Palisades Center

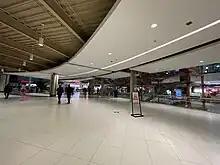
The mall in 2021

The mall temporarily closed as a result of the COVID-19 pandemic, and suffered financially as a result of that crisis. By July 2020, Pyramid Companies missed mortgage payments since the prior April, and had risked defaulting on its $388.5 million CMBS loan, but reached an agreement with its lenders to avoid foreclosure.